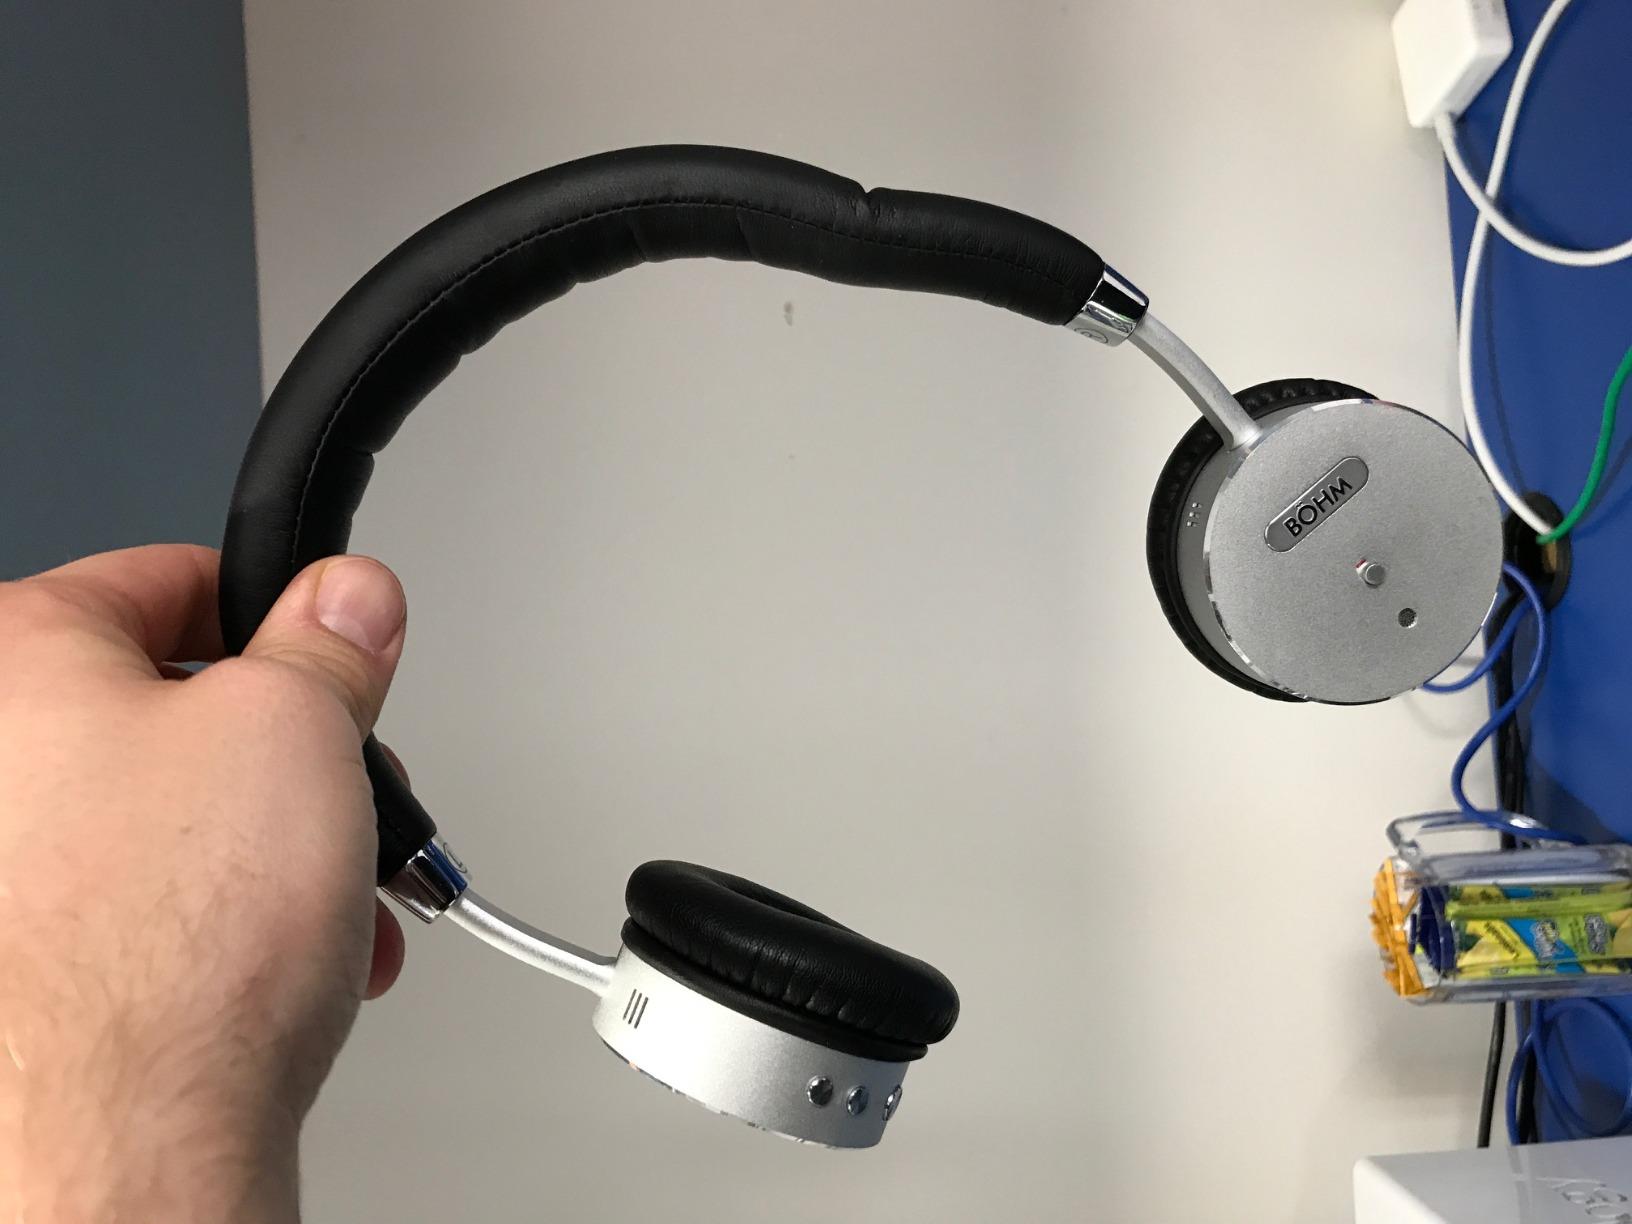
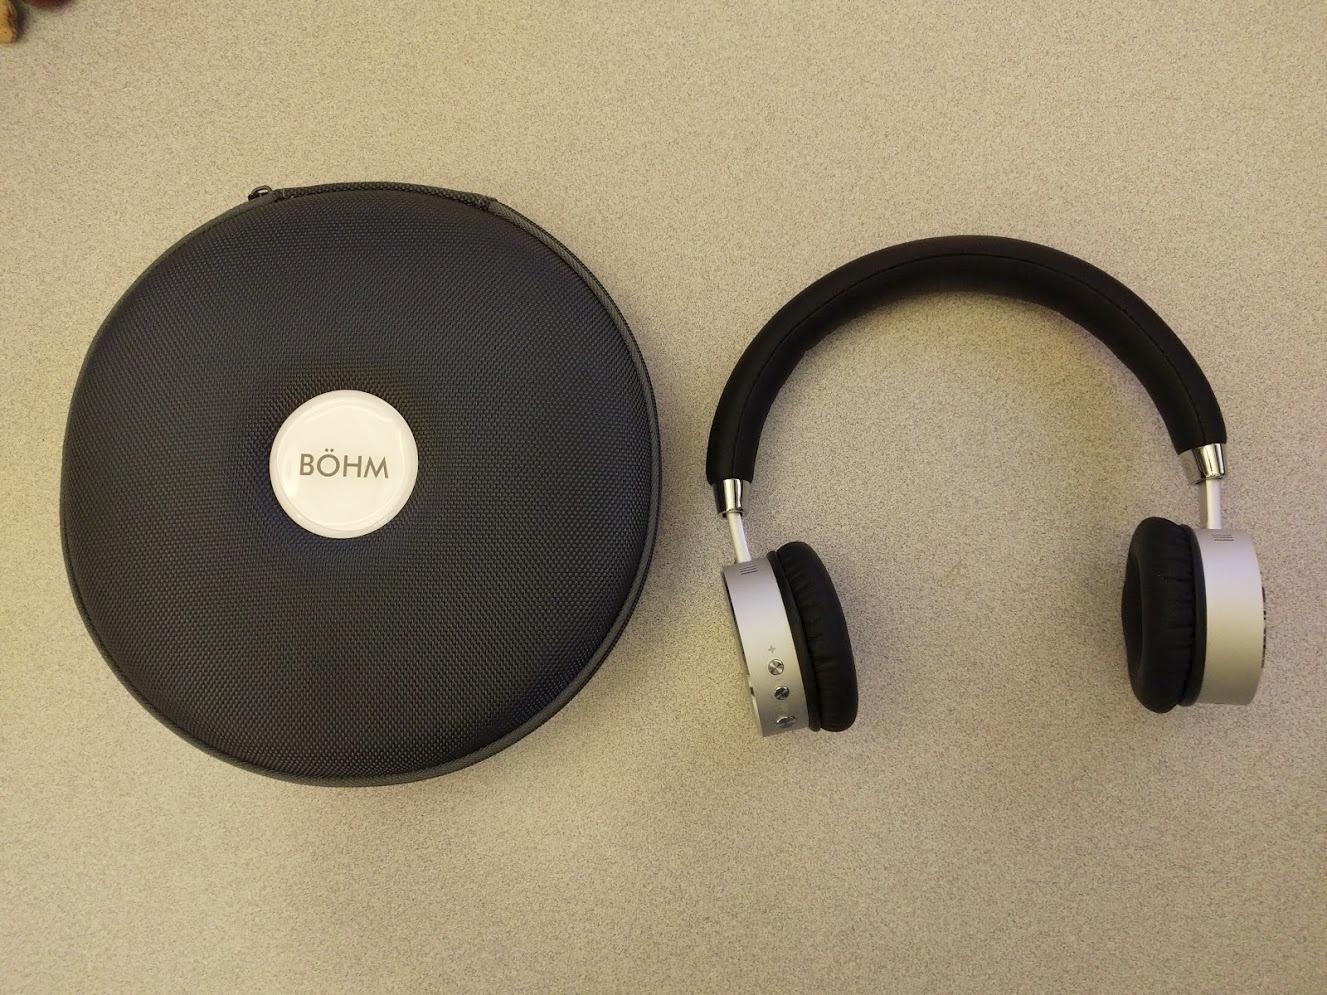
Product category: headphones
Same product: yes